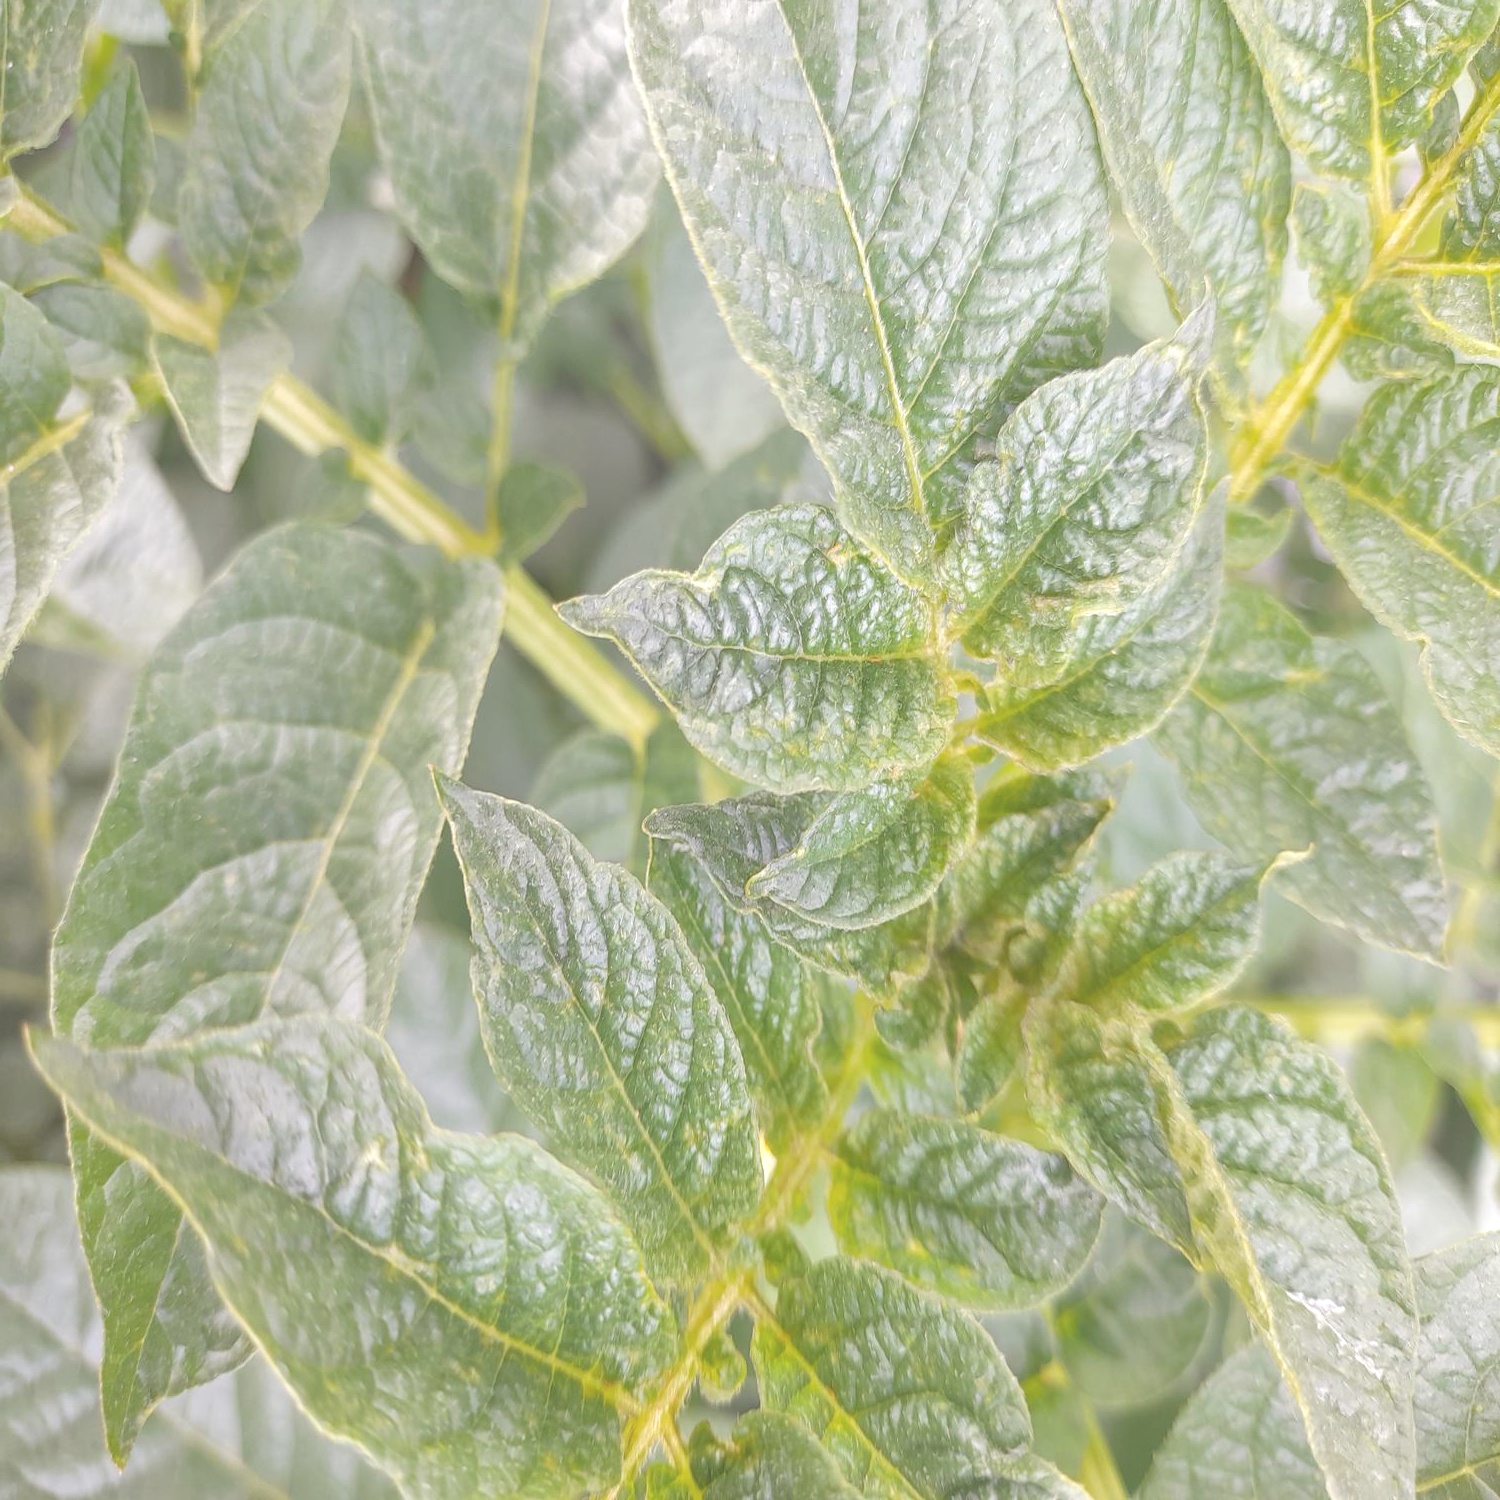
Etiqueta: Virus